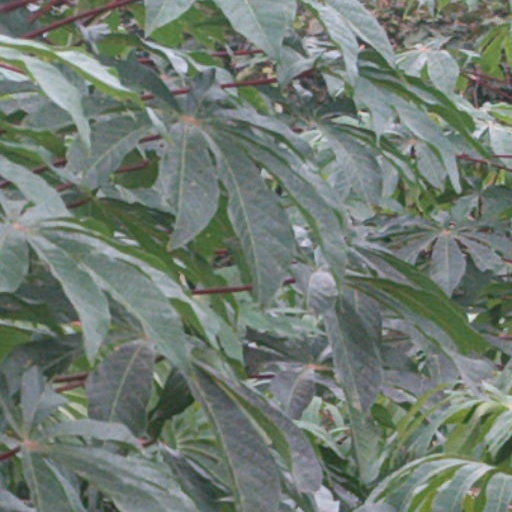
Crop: cassava